Jesuit missions in North America

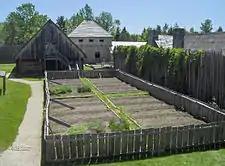
The mission of Sainte-Marie among the Hurons.

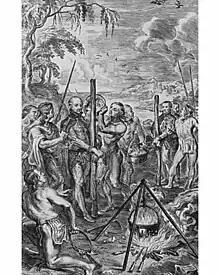
Jean de Brébeuf and Gabriel Lallemant stand ready for boiling water/fire "Baptism" and flaying by the Iroquois in 1649.

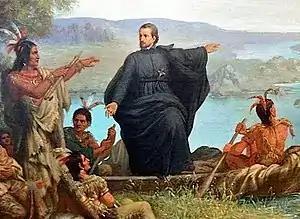
Father Jacques Marquette with Indians.

In the Spanish colonial Viceroyalty of New Spain (colonial México), from 1683 to 1767 the Jesuits established the first twenty missions in Baja California, on the Baja California Peninsula of present-day Mexico.